Nene Humphrey

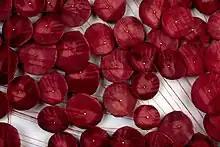
Loculus, Detail, 2000

Humphrey’s "Loculus" series continued the artist’s interest in the body and scientific research through meditative repetition. The "Loculus" works involve masses of hand-stitched red discs affixed to the wall or standing structures by trails of thread. As Ken Johnson noted in The New York Times in 2001, the works have a biological appearance: their “…hand sewn red discs clustered like rose petals or blood corpuscles…” Works from Humphrey's "Loculus" series were included in Site and Insight, curated by Agnes Gund at MoMA PS1 in 2003.